Formation of rocks

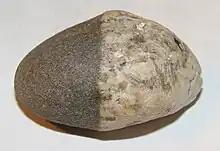
Stone

Rock can also form in the absence of a substantial pressure gradient as material that condensed from a protoplanetary disk, without ever undergoing any transformations in the interior of a large object such as a planet or moon. Astrophysicists classify this as a fourth type of rock: primitive rock. This type is common in asteroids and meteorites.